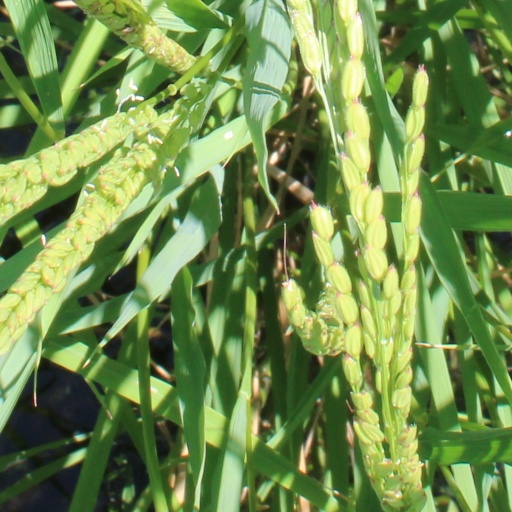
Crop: rice